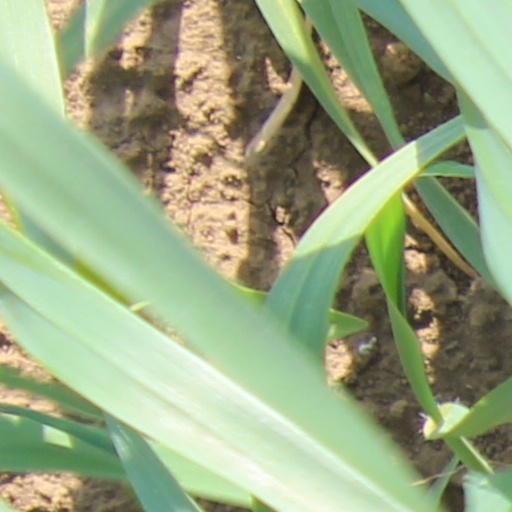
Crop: wheat